Answer in natural language. How many Chairs are visible in the scene? Choose between the following options: 4, 5, 1, 7 or 6
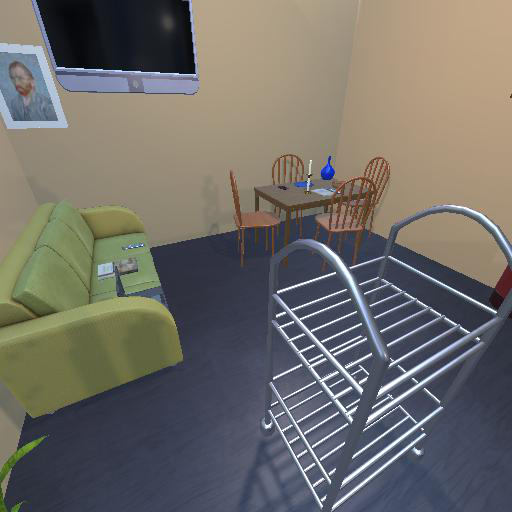
<answer>4</answer>